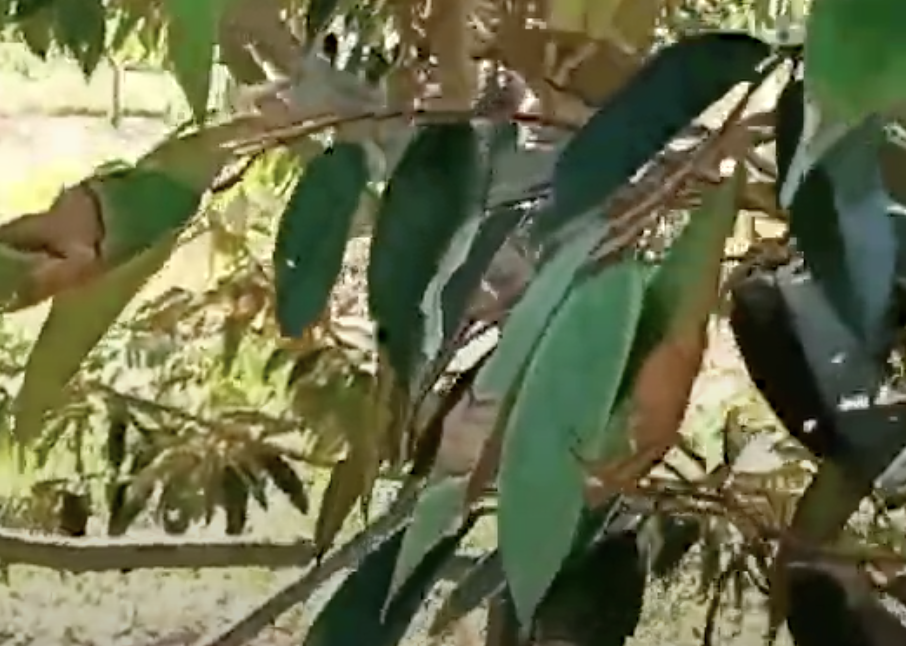
Label: sooty_mold